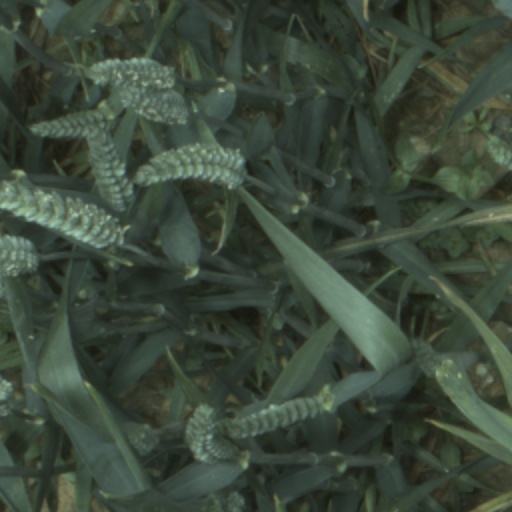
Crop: wheat